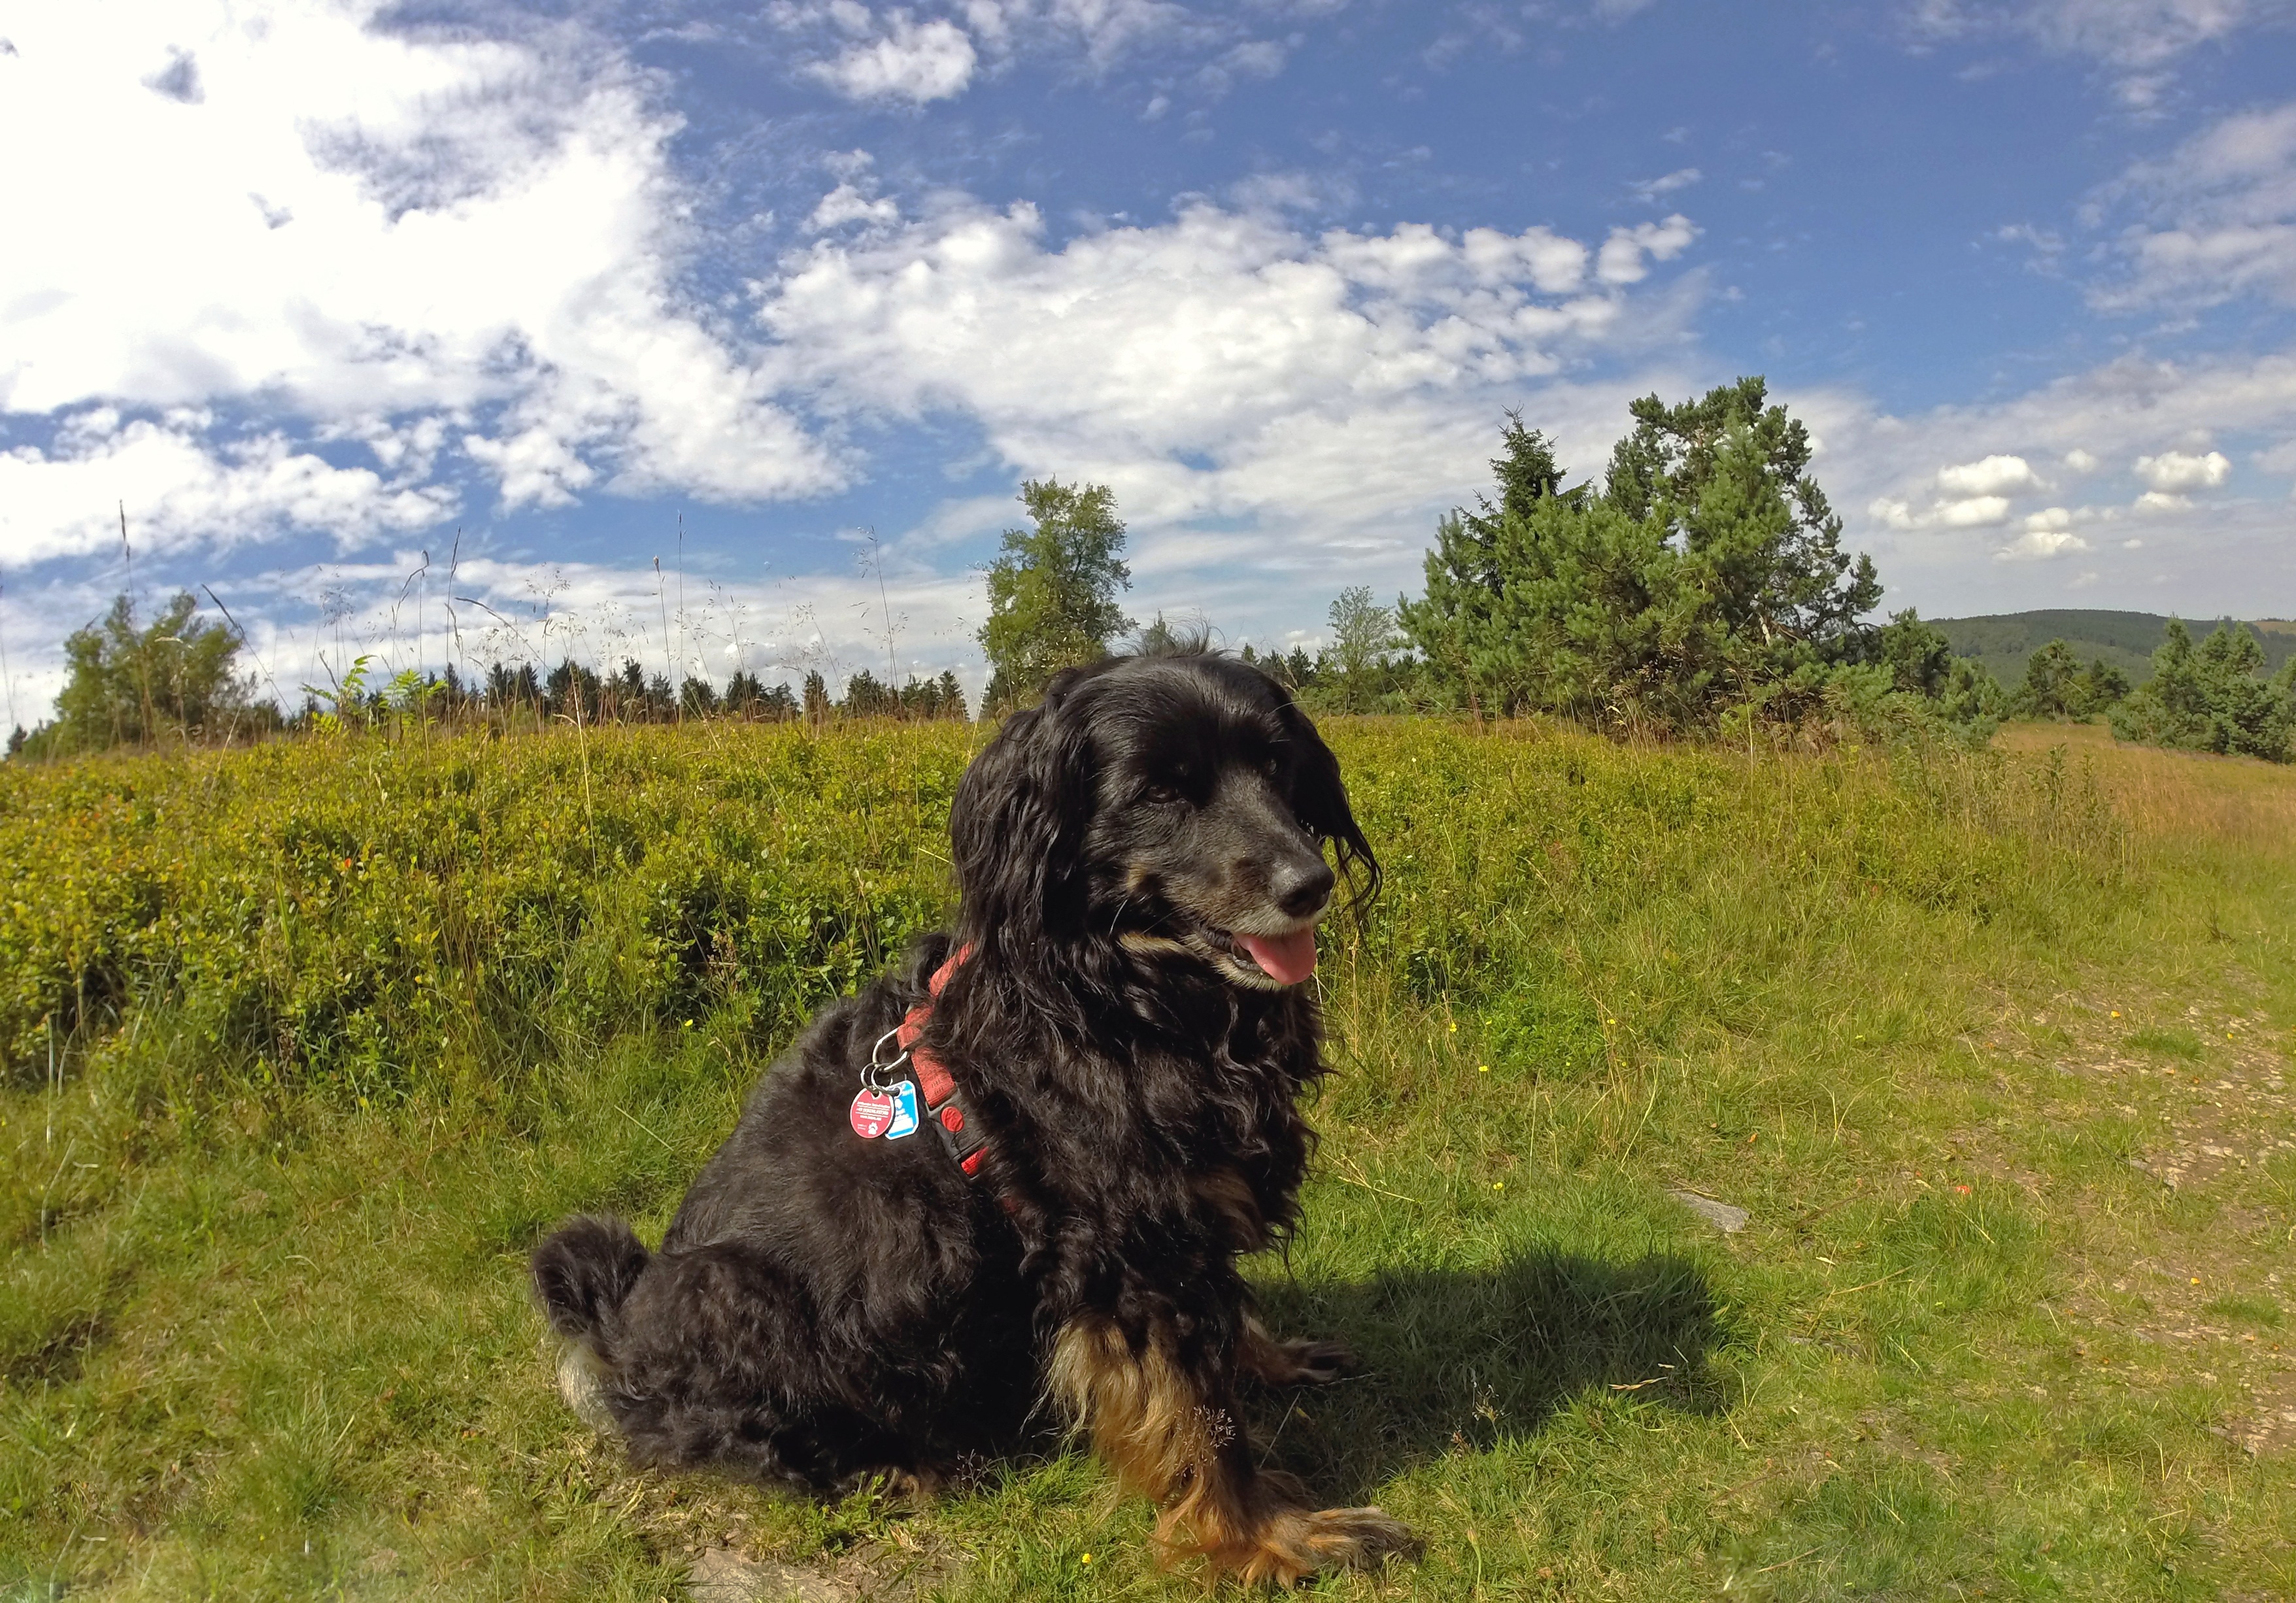
landscape, tree, nature, grass, plant, sky, sun, field, meadow, sweet, view, dog, animal, summer, pet, fur, green, fluffy, scenic, color, small, holiday, mammal, blue, black, spaniel, picnic, sunny, clouds, fun, relaxation, holidays, mountains, hybrid, hot, vertebrate, beautiful, cuddly, friendly, lucy, atmospheric, bitch, foreground, knuffig, willingen, setter, hochsauerland, dog like mammal, dog crossbreeds, boykin spaniel, german spaniel, blue picardy spaniel